William Harpur

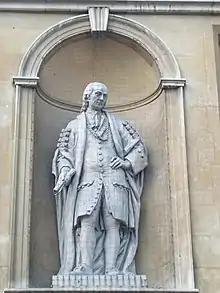
Statue outside the Old Town Hall

The name Harper (or Harpur) is mentioned around 1500 in connection with families from Bedford and Biddenham. Little is known about the life of William. He attended Bedford School whilst it was still administered by the Augustinian Canons of Newnham Priory. It is not certain whether he was a tailor. He was certainly a shrewd businessman. He went to London and was admitted to the guild of Merchant Taylors in 1533. There he would have come into contact with the leading citizens of the day. We know that in 1553 he was elected alderman for the ward of Bridge Without and, three years later, he was elected alderman of the more prestigious ward of Dowgate in preference to three other candidates, one of whom was Thomas Gresham. It had become the custom, after the dissolution of the monasteries, to appoint aldermen as governors to the royal hospitals. Harpur was treasurer of St Bartholomew's Hospital. He served as Sheriff of the City of London from 1556 to 1557, and became Lord Mayor of London in 1561. In 1562 he was knighted by Queen Elizabeth I.